Sky position (RA, Dec in degrees): 164.747, 6.523
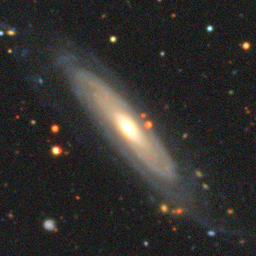
Galaxy morphology: Unbarred Tight Spiral Galaxies